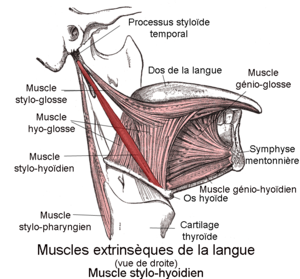
Le muscle stylo-hyoïdien est un muscle de la partie supérieure du cou.